List of copper alloys

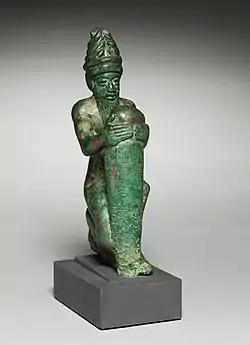
Example of a copper alloy object: a Neo-Sumerian foundation figure of Gudea, circa 2100 BC, made in the lost-wax cast method, overall: 17.5 x 4.5 x 7.3 cm, probably from modern-day Iraq, now in the Cleveland Museum of Art (Cleveland, Ohio, USA)

Copper alloys are metal alloys that have copper as their principal component. They have high resistance against corrosion. Of the large number of different types, the best known traditional types are bronze, where tin is a significant addition, and brass, using zinc instead. Both of these are imprecise terms. Latten is a further term, mostly used for coins with a very high copper content. Today the term "copper alloy" tends to be substituted for all of these, especially by museums.